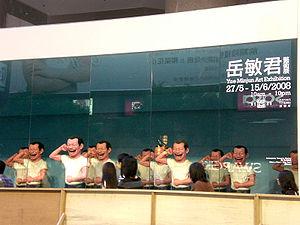
Yue Minjun, né en 1962 dans la province de Heilongjiang en Chine, est un artiste chinois contemporain peintre et sculpteur, vivant à Beijing, en Chine, connu par ses toiles le dépeignant riant aux éclats dans diverses mises en scène.
L’art chinois, recouvre l'ensemble des arts de culture chinoise dans le monde chinois et la diaspora. La conception occidentale de l'art est utilisée en Chine à l'époque moderne, dans son sens le plus large, pour aborder toutes les formes d'art pratiquées en Chine tout au long de son histoire.